Komola Rocket

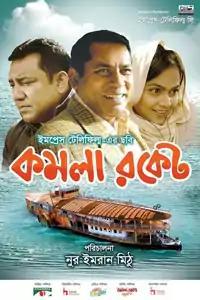
Theatrical release poster

Komola Rocket (The Orange Ship) is a 2018 Bangladeshi Bengali language drama film, written and directed by Noor Imran Mithu. The film based on two short stories "Moulik" and "Saipras" written by Shahaduz Zaman. The film was produced by Faridur Reza Sagar and Impress Telefilm Limited, and distributed by Impress Telefilm Limited. Starring Tauquir Ahmed, Mosharraf Karim, Joy Raj, Samia Said, Fariha Shams Sheuti and Dominic Gomes in the lead roles. It was presented on Netflix.